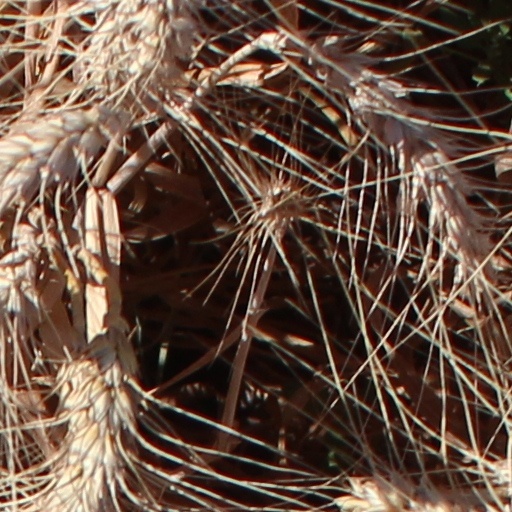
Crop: wheat